Joan M. Clark

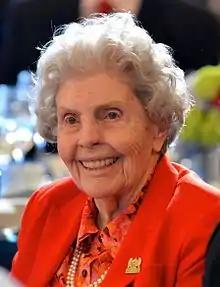
Clark at an event marking the 90th anniversary of the U.S. Foreign Service in 2014

Joan Margaret Clark (born March 27, 1922) is an American retired diplomat who served as United States Ambassador to Malta between 1979 and 1981. Born in Ridgefield Park, New Jersey, she is a member of the American Academy of Diplomacy. In 2007, Clark was presented the Lifetime Contributions to American Diplomacy Award by the American Foreign Service Association.